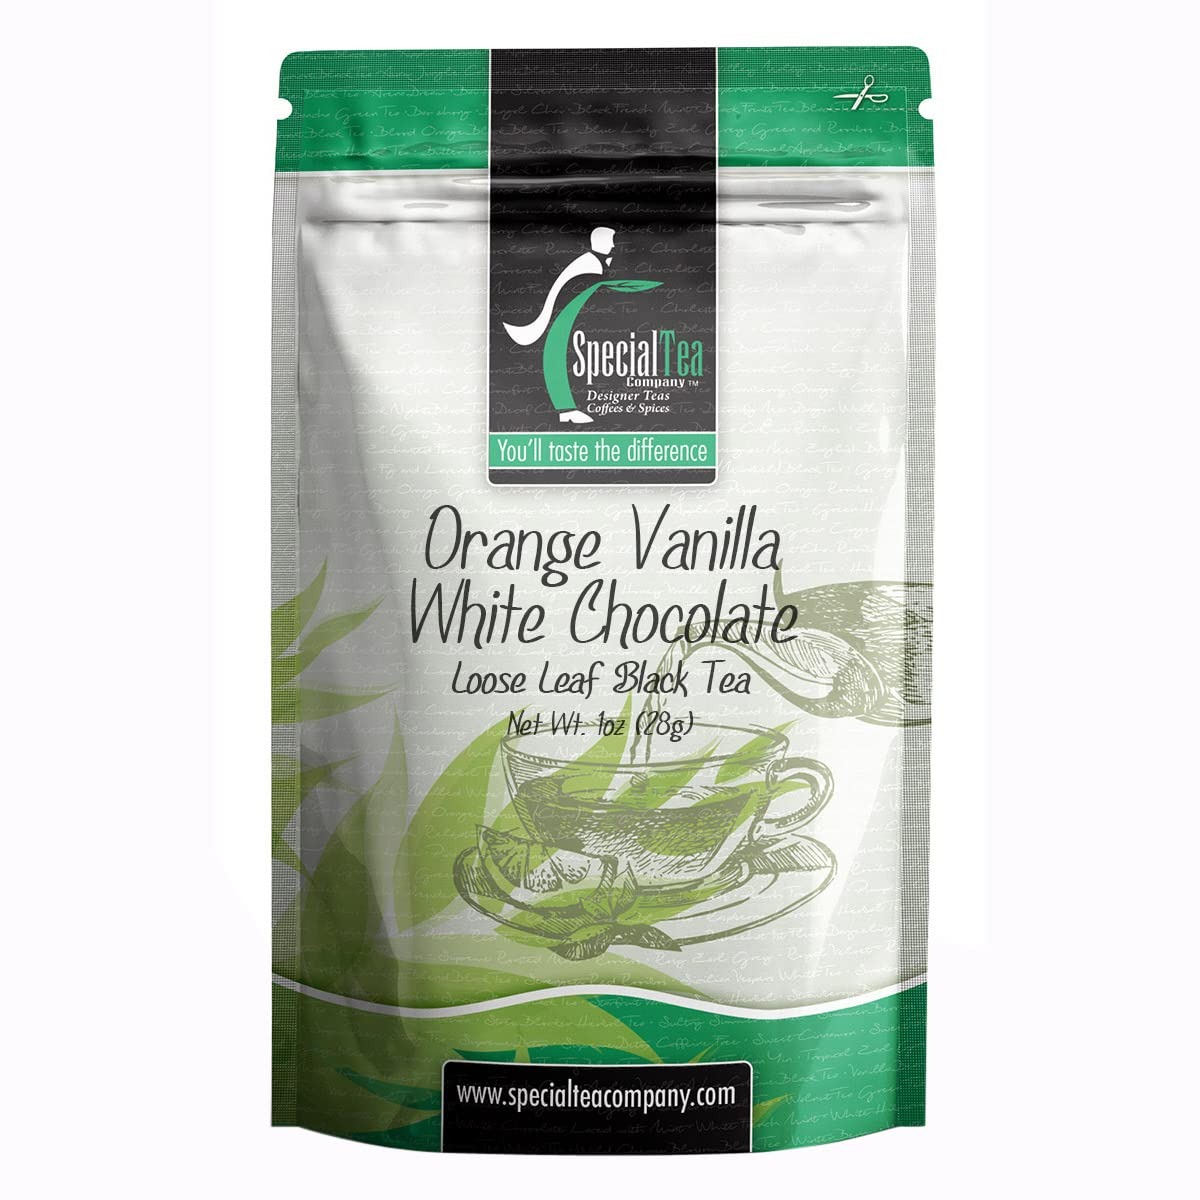
Item Name: Special Tea Black Tea, Orange Vanilla White Chocolate, 1 oz
Bullet Point 1: BLACK TEA: Black teas are fully oxidized teas and offer a rich robust strong cup. Black is by far the most popular tea in the world. In the US, it accounts for about 80% of the tea consumed.
Bullet Point 2: FLAVOR: Black tea is a type of tea that is more oxidized than oolong, white and green teas. Black tea is generally stronger in flavor than other teas with notes that range from earthy, molasses, malty, vine fruit, smoky, leather, and mineral.
Bullet Point 3: CAFFEINE LEVEL: Black tea characteristically has the most caffeine of all the tea types. One of the reasons for this is a longer infusion time, but also due to the longer oxidation time and final firing production step.
Bullet Point 4: REAL LOOSE LEAF TEA: Loose leaf tea is a healthier purer way to drink tea. Our 1 oz. sample brews about 10 cups of tea.
Bullet Point 5: REAL LOOSE LEAF TEA IN BAGS: Loose leaf tea is a healthier purer way to drink tea, we gently breakup our loose leaf teas for use in eco-friendly tea bags to help retain full flavor.
Bullet Point 6: PREMIUM LOOSE LEAF TEA: Premium tea leaves have all their essential oils intact, so the flavor, quality and health benefits are maintained. Individually hand packed in the USA in a resealable pouch to retain freshness.
Product Description: <p>This luscious creamy orange black tea has a silky smooth feel and a sweet, scrumptious taste. Orange slices, sweet citrus and creamy vanilla makes this a perfect substitute for dessert.</p> <p>Loose Leaf Brewing Instructions: Start with cold water and bring water to a boil. Add tea leaves, one heaping teaspoon per cup of water. For iced tea, add one level tablespoon. Pour hot water over leaves and steep 3-6 minutes. Remove or strain tea and enjoy!</p> <p>Ingredients: Black Tea, Orange Slices, White Chocolate Curls (Sugar, Cocoa Butter, Milk Powder, Soya Lecithin, Natural Vanilla), Natural Honeybell Orange Flavor, Natural and Artificial Vanilla Flavor. Contains: Milk Powder and Soy Lecithin.</p>
Value: 1.0
Unit: Ounce

Price: 7.57